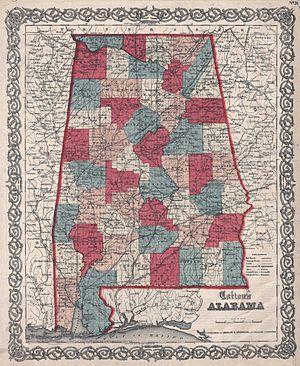
Le 15th Alabama Infrantry est un régiment d'infanterie de volontaires confédérés de l'Alabama au cours de la guerre de Sécession. Recruté dans six comtés du sud-est de l'État, il combat principalement dans l'armée de Virginie du Nord de Robert E. Lee, bien qu'il serve brièvement avec l'armée du Tennessee et Braxton Bragg à la fin de 1863 avant de revenir en Virginie au début de 1864 et jusqu'à la fin de la guerre. Sur les 1 958 hommes qui sont inscrits sur les registres au cours du conflit, 261 sont répertoriés comme tués au combat, et 416 autres morts de maladie d'après d'autres sources. 218 sont capturés, 66 ont déserté et 61 sont transférés ou démobilisés. À la fin de la guerre, seuls 170 hommes restent au moment de leur libération sur parole.